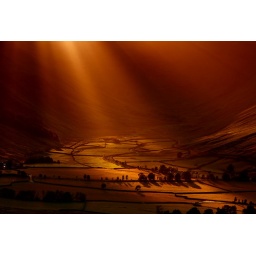
Rays of sunlight bursting over the mountain ridge and lighting the valley floor - the beams have not been photoshopped in!